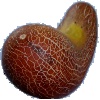
Label: Cucumber Ripe 1